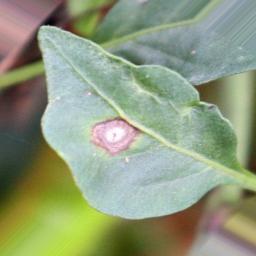
Label: cercospora